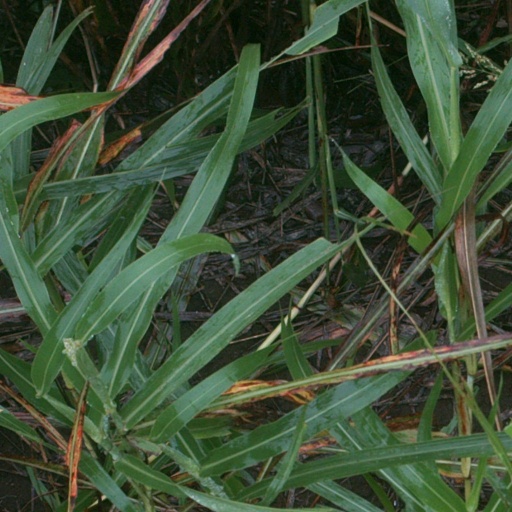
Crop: sorghum